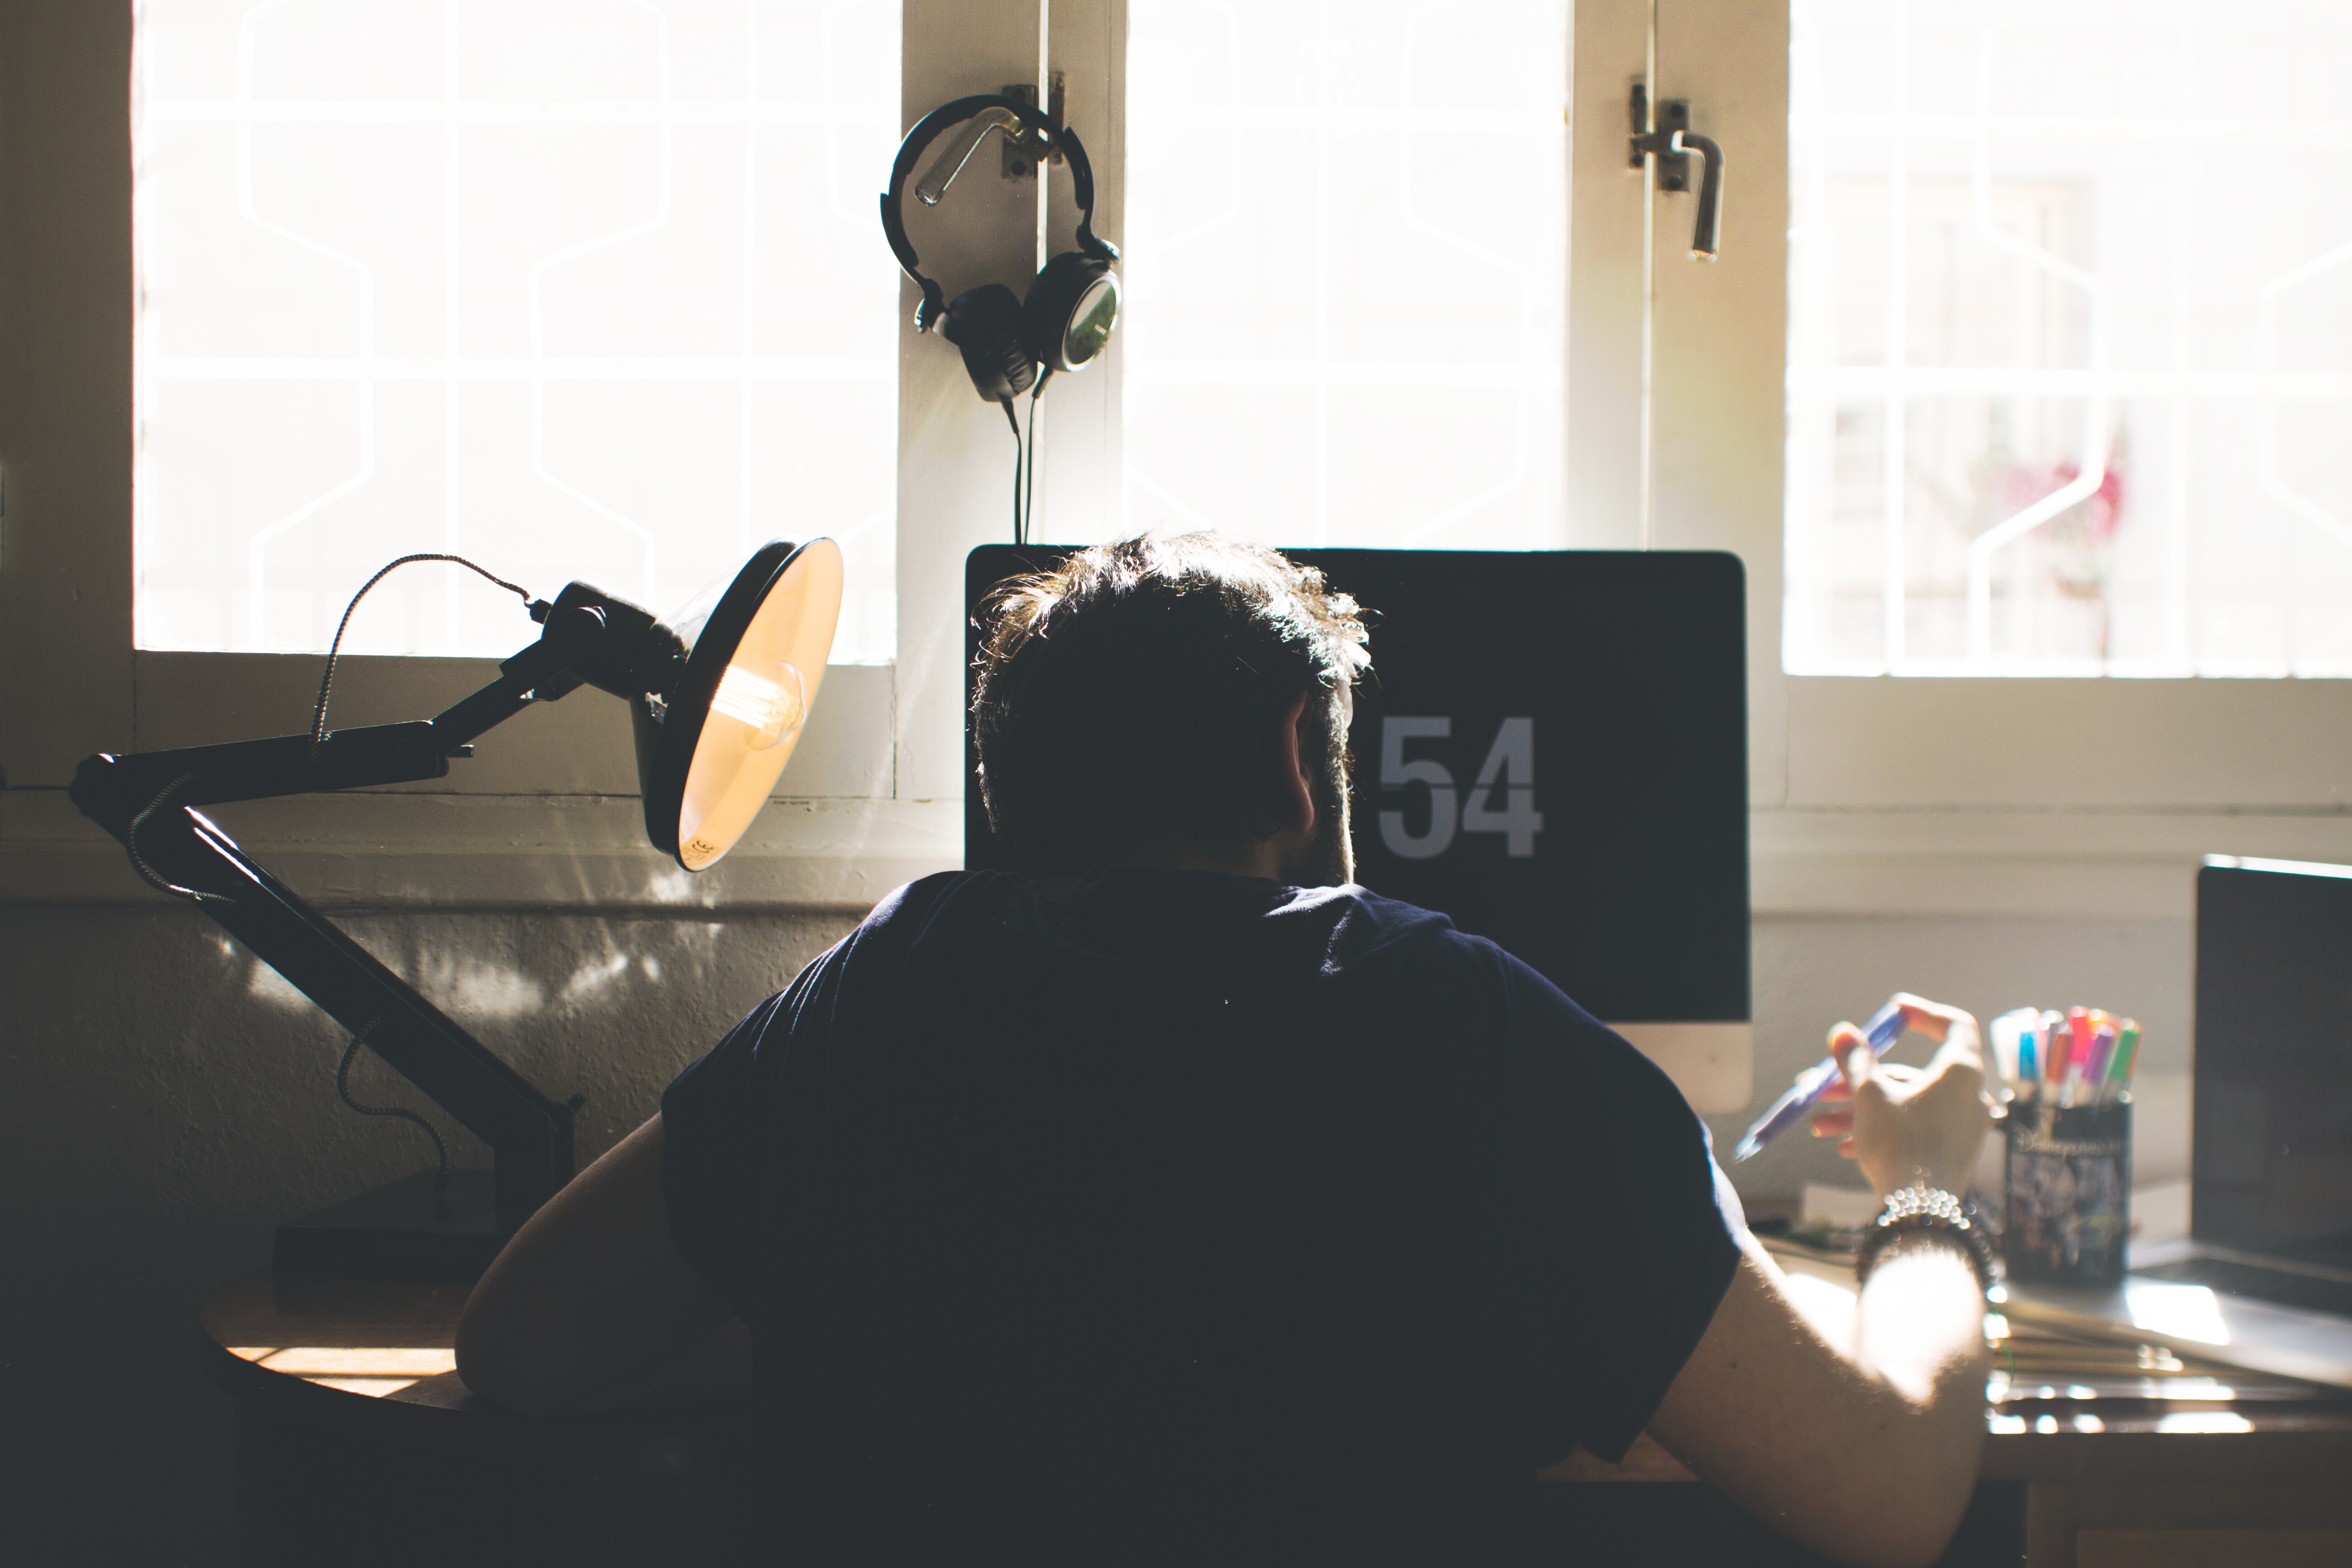
laptop, desk, computer, man, table, person, chair, window, workspace, sitting, lamp, black, furniture, room, indoors, electronics, design, human positions